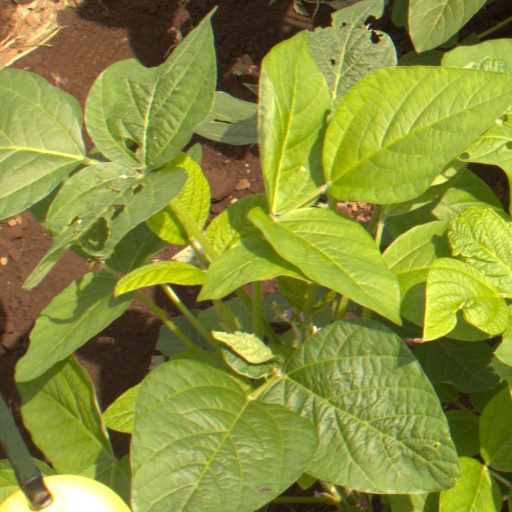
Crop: soybean